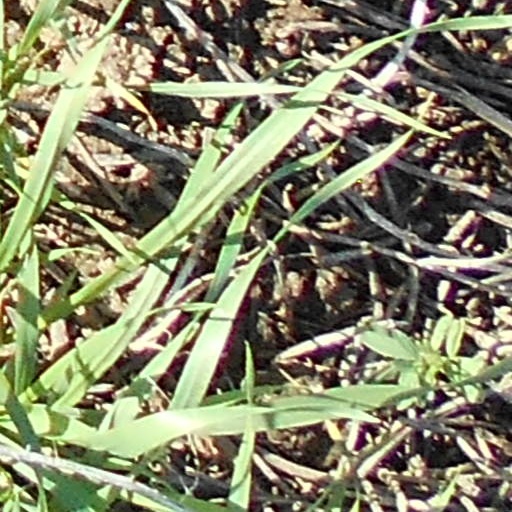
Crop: wheat